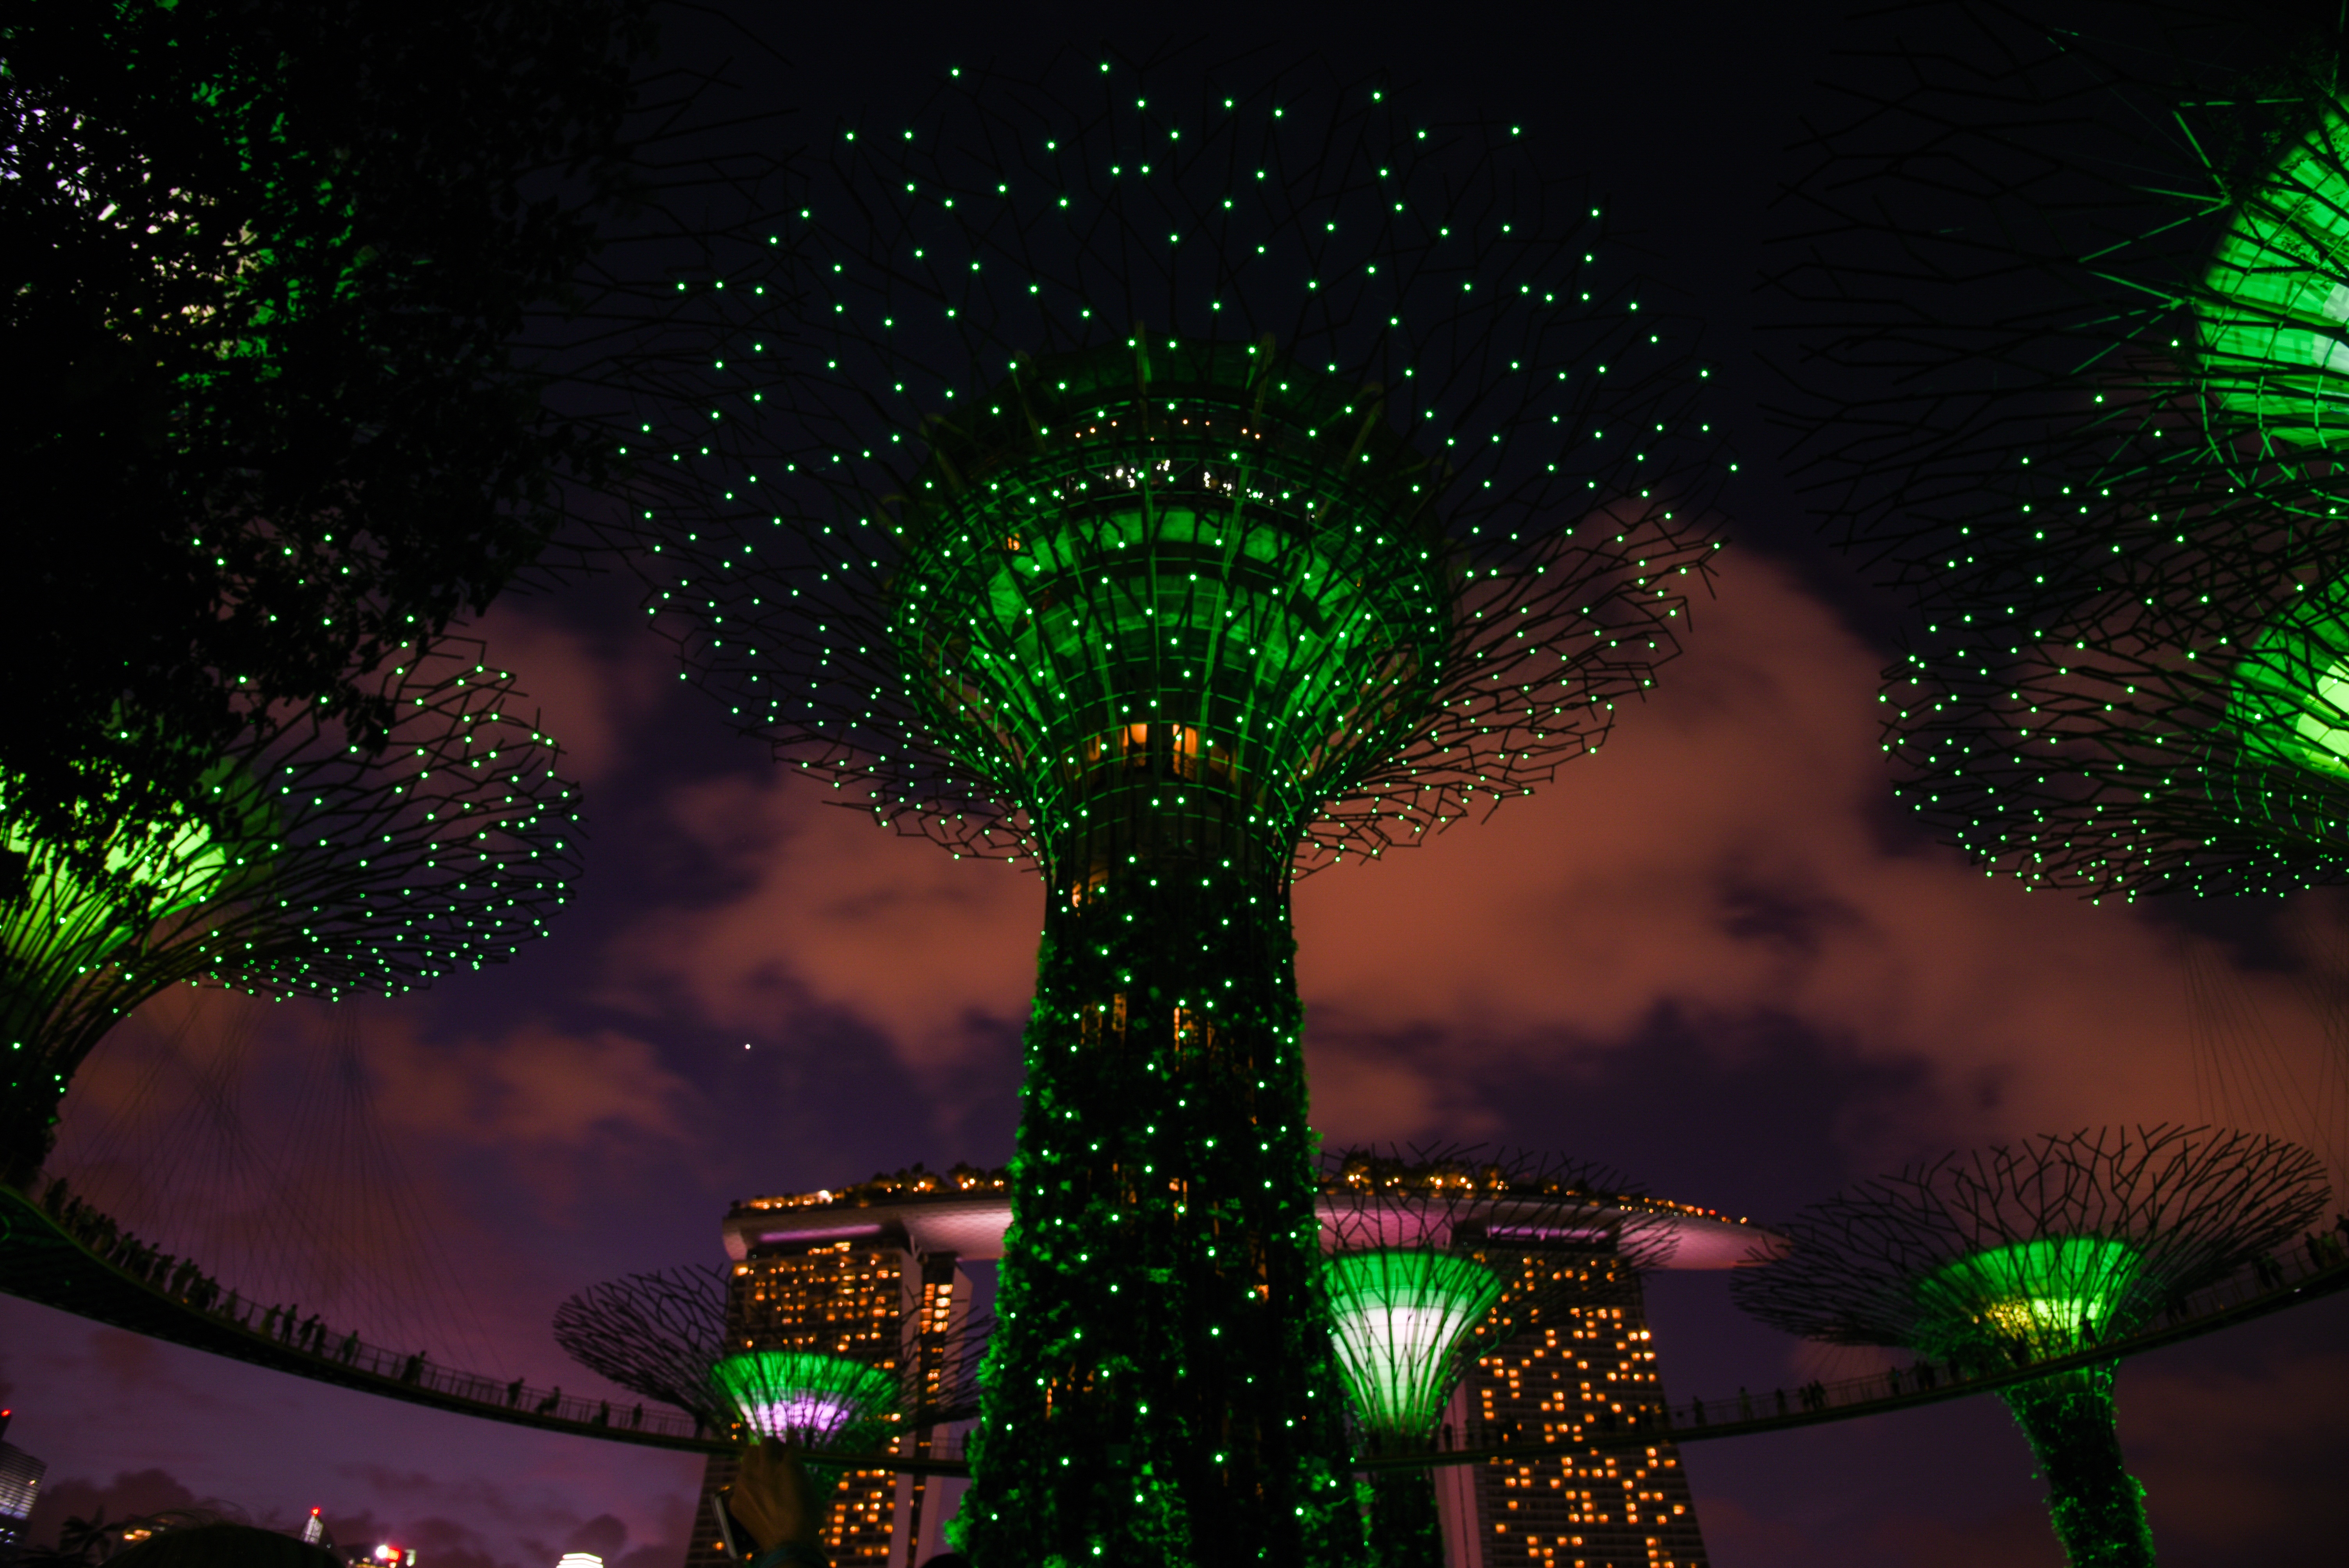
tree, night, light, christmas lights, christmas decoration, christmas, darkness, event, christmas tree, holiday